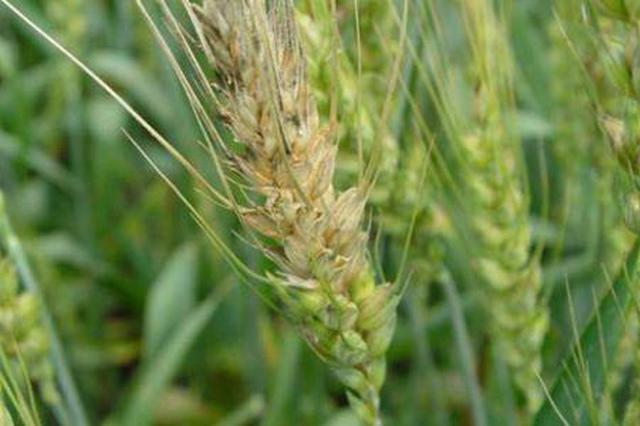
Plant: Wheat
Disease: wheat head scab